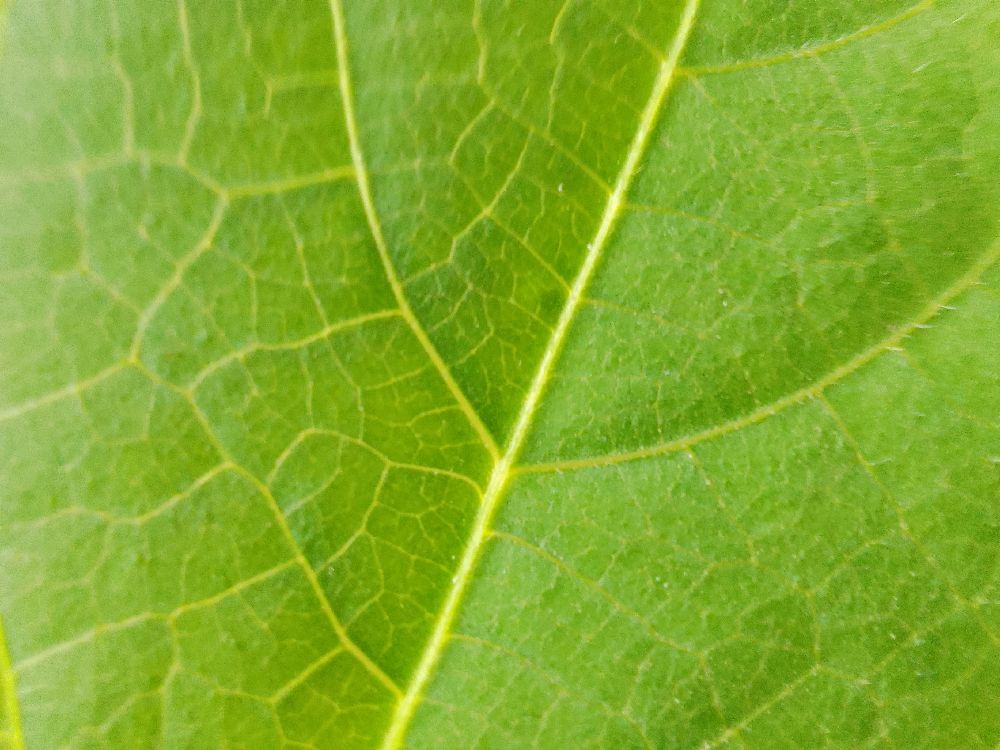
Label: healthy